Jagat Shumsher Rana

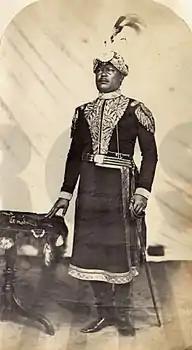
Jagat Shumsher Rana

Jagat Shumsher Rana was the Commander-In-Chief of the Nepalese Army from 27 February 1877 to 11 May 1879.